Mid Cheshire Ridge

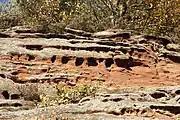
Sandstone detail

The hills are composed of a range of sandstones of Permian and Triassic age. North–south faulting is in part responsible for elevating harder-wearing strata above the general level of the Cheshire Plain. Typically the higher summits are formed from the Helsby Sandstone.